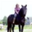
Label: horse